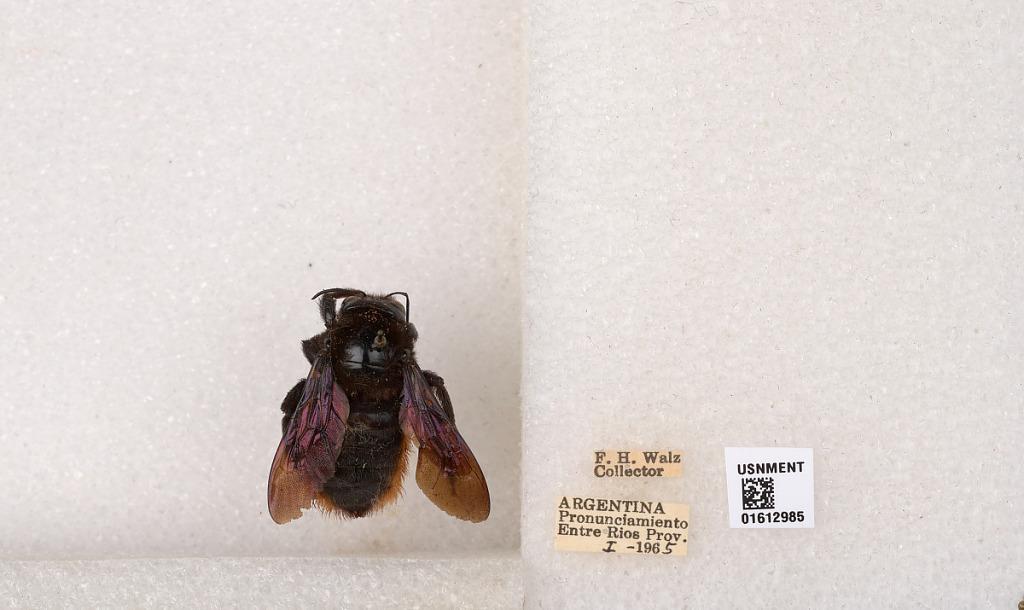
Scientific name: Xylocopa (Neoxylocopa) augusti Lepeletier
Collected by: F. Walz
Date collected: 1965-1-1
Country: Argentina
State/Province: Entre Rios
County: Departamento de Uruguay
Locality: Pronunciamiento
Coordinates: -32.3452, -58.4404